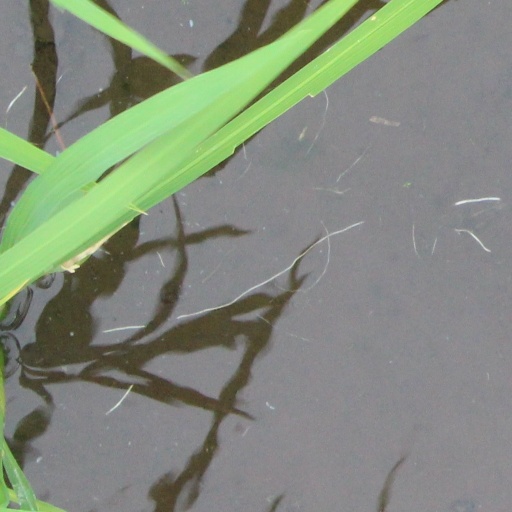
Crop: rice